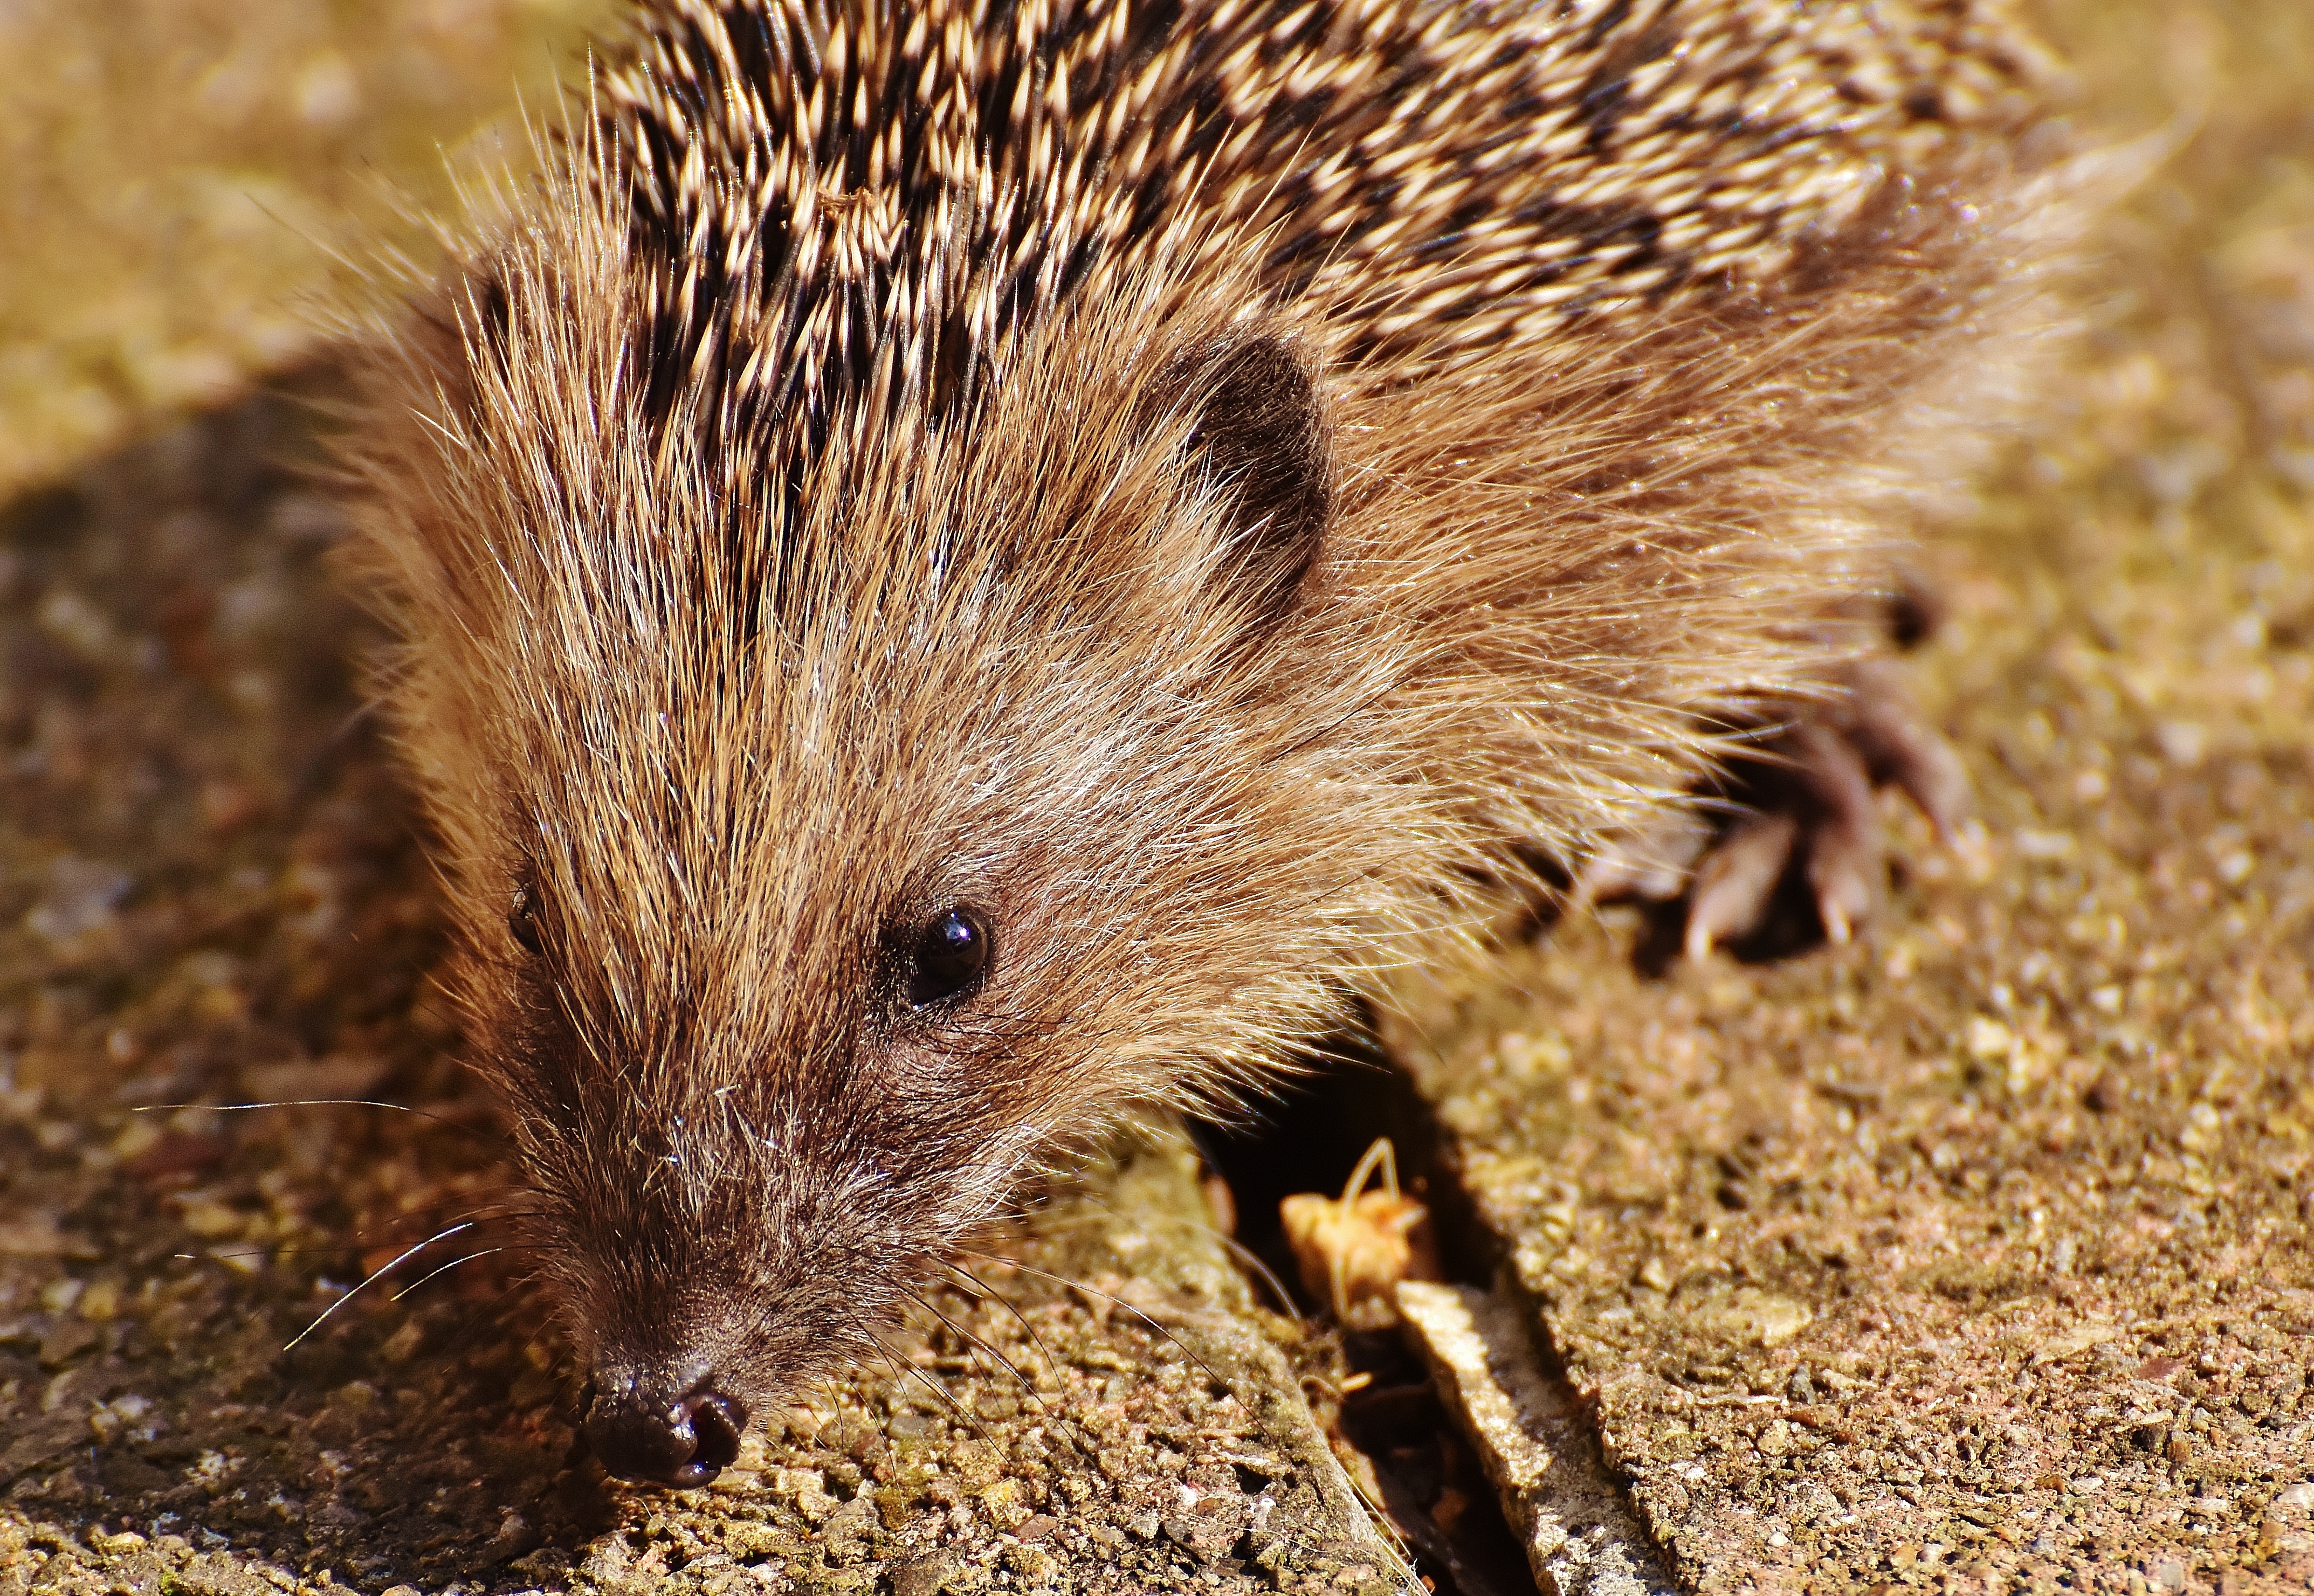
nature, prickly, animal, cute, wildlife, meal, autumn, mammal, garden, fauna, whiskers, hedgehog, vertebrate, nocturnal, animal world, foraging, crepuscular, spur, hedgehog child, young hedgehog, hannah, echidna, erinaceidae, domesticated hedgehog